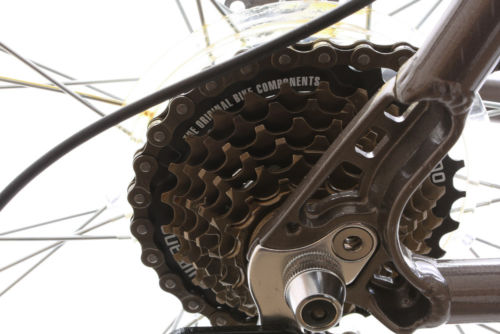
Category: bicycle